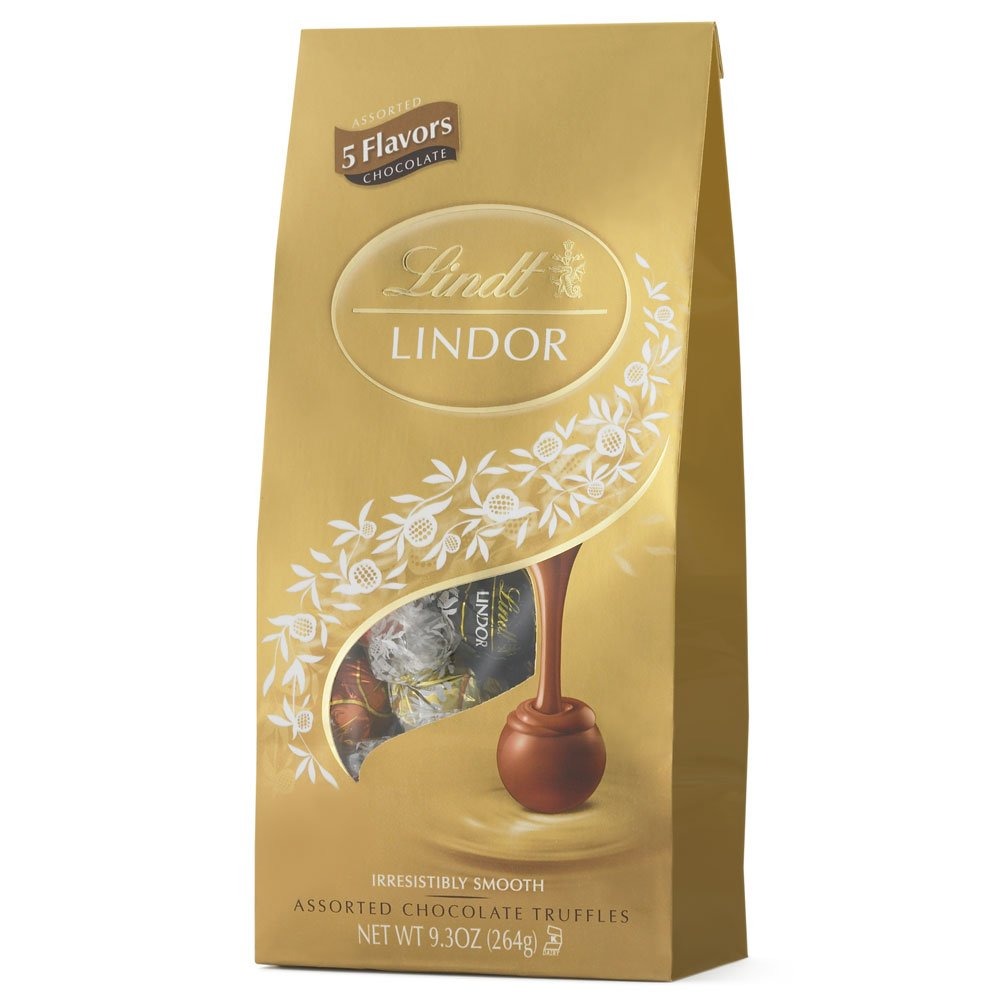
Item Name: Lindt Chocolate Lindor Assorted Chocolates Bag, 9.3-Ounce (Pack of 6)
Bullet Point: Lindt Premium Swiss Chocolate, Do you dream in chocolate, Made in the USA using a 160 year old Swiss chocolate recipe, Lindor created by Lindt's Master Chocolatiers, Passion and love for chocolate since 1845, Product is Kosher
Value: 55.8
Unit: Ounce

Price: 5.99